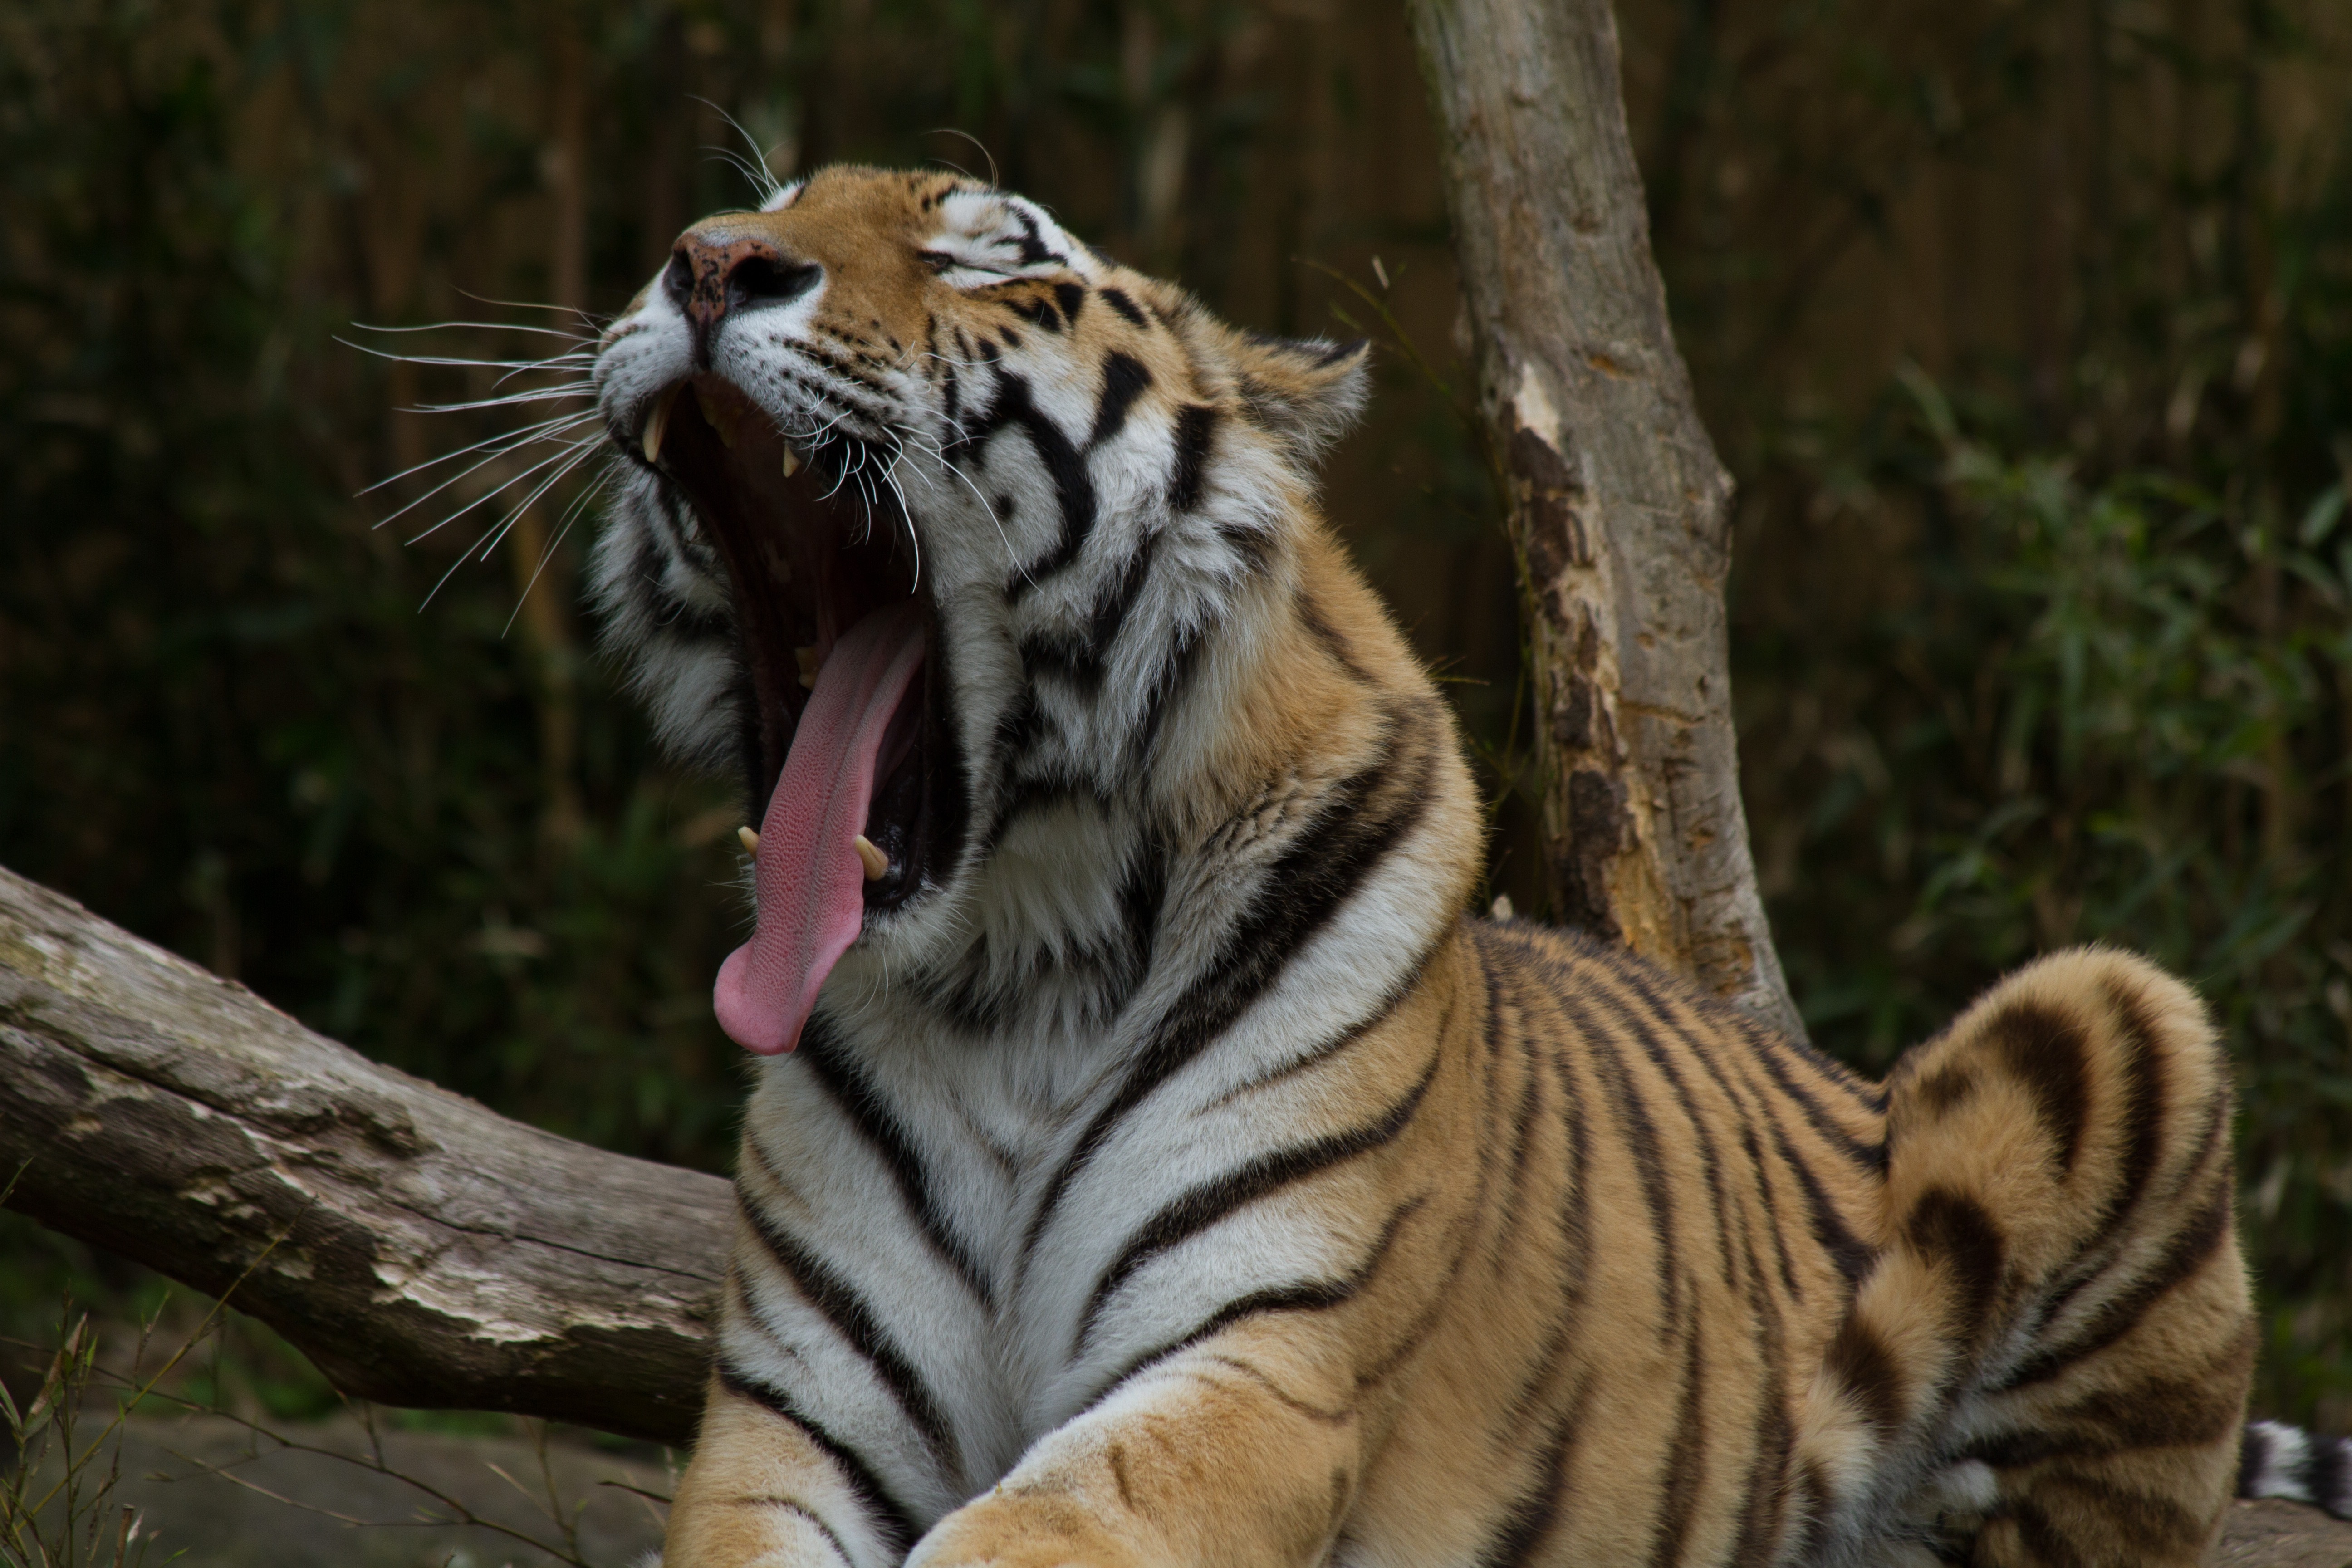
wildlife, zoo, relax, mammal, fauna, tiger, sleepy, vertebrate, wildcat, big cats, cat like mammal